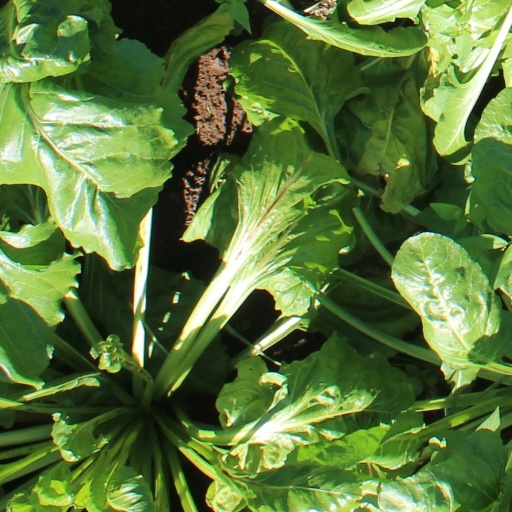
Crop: sugar beet